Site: brandenburg
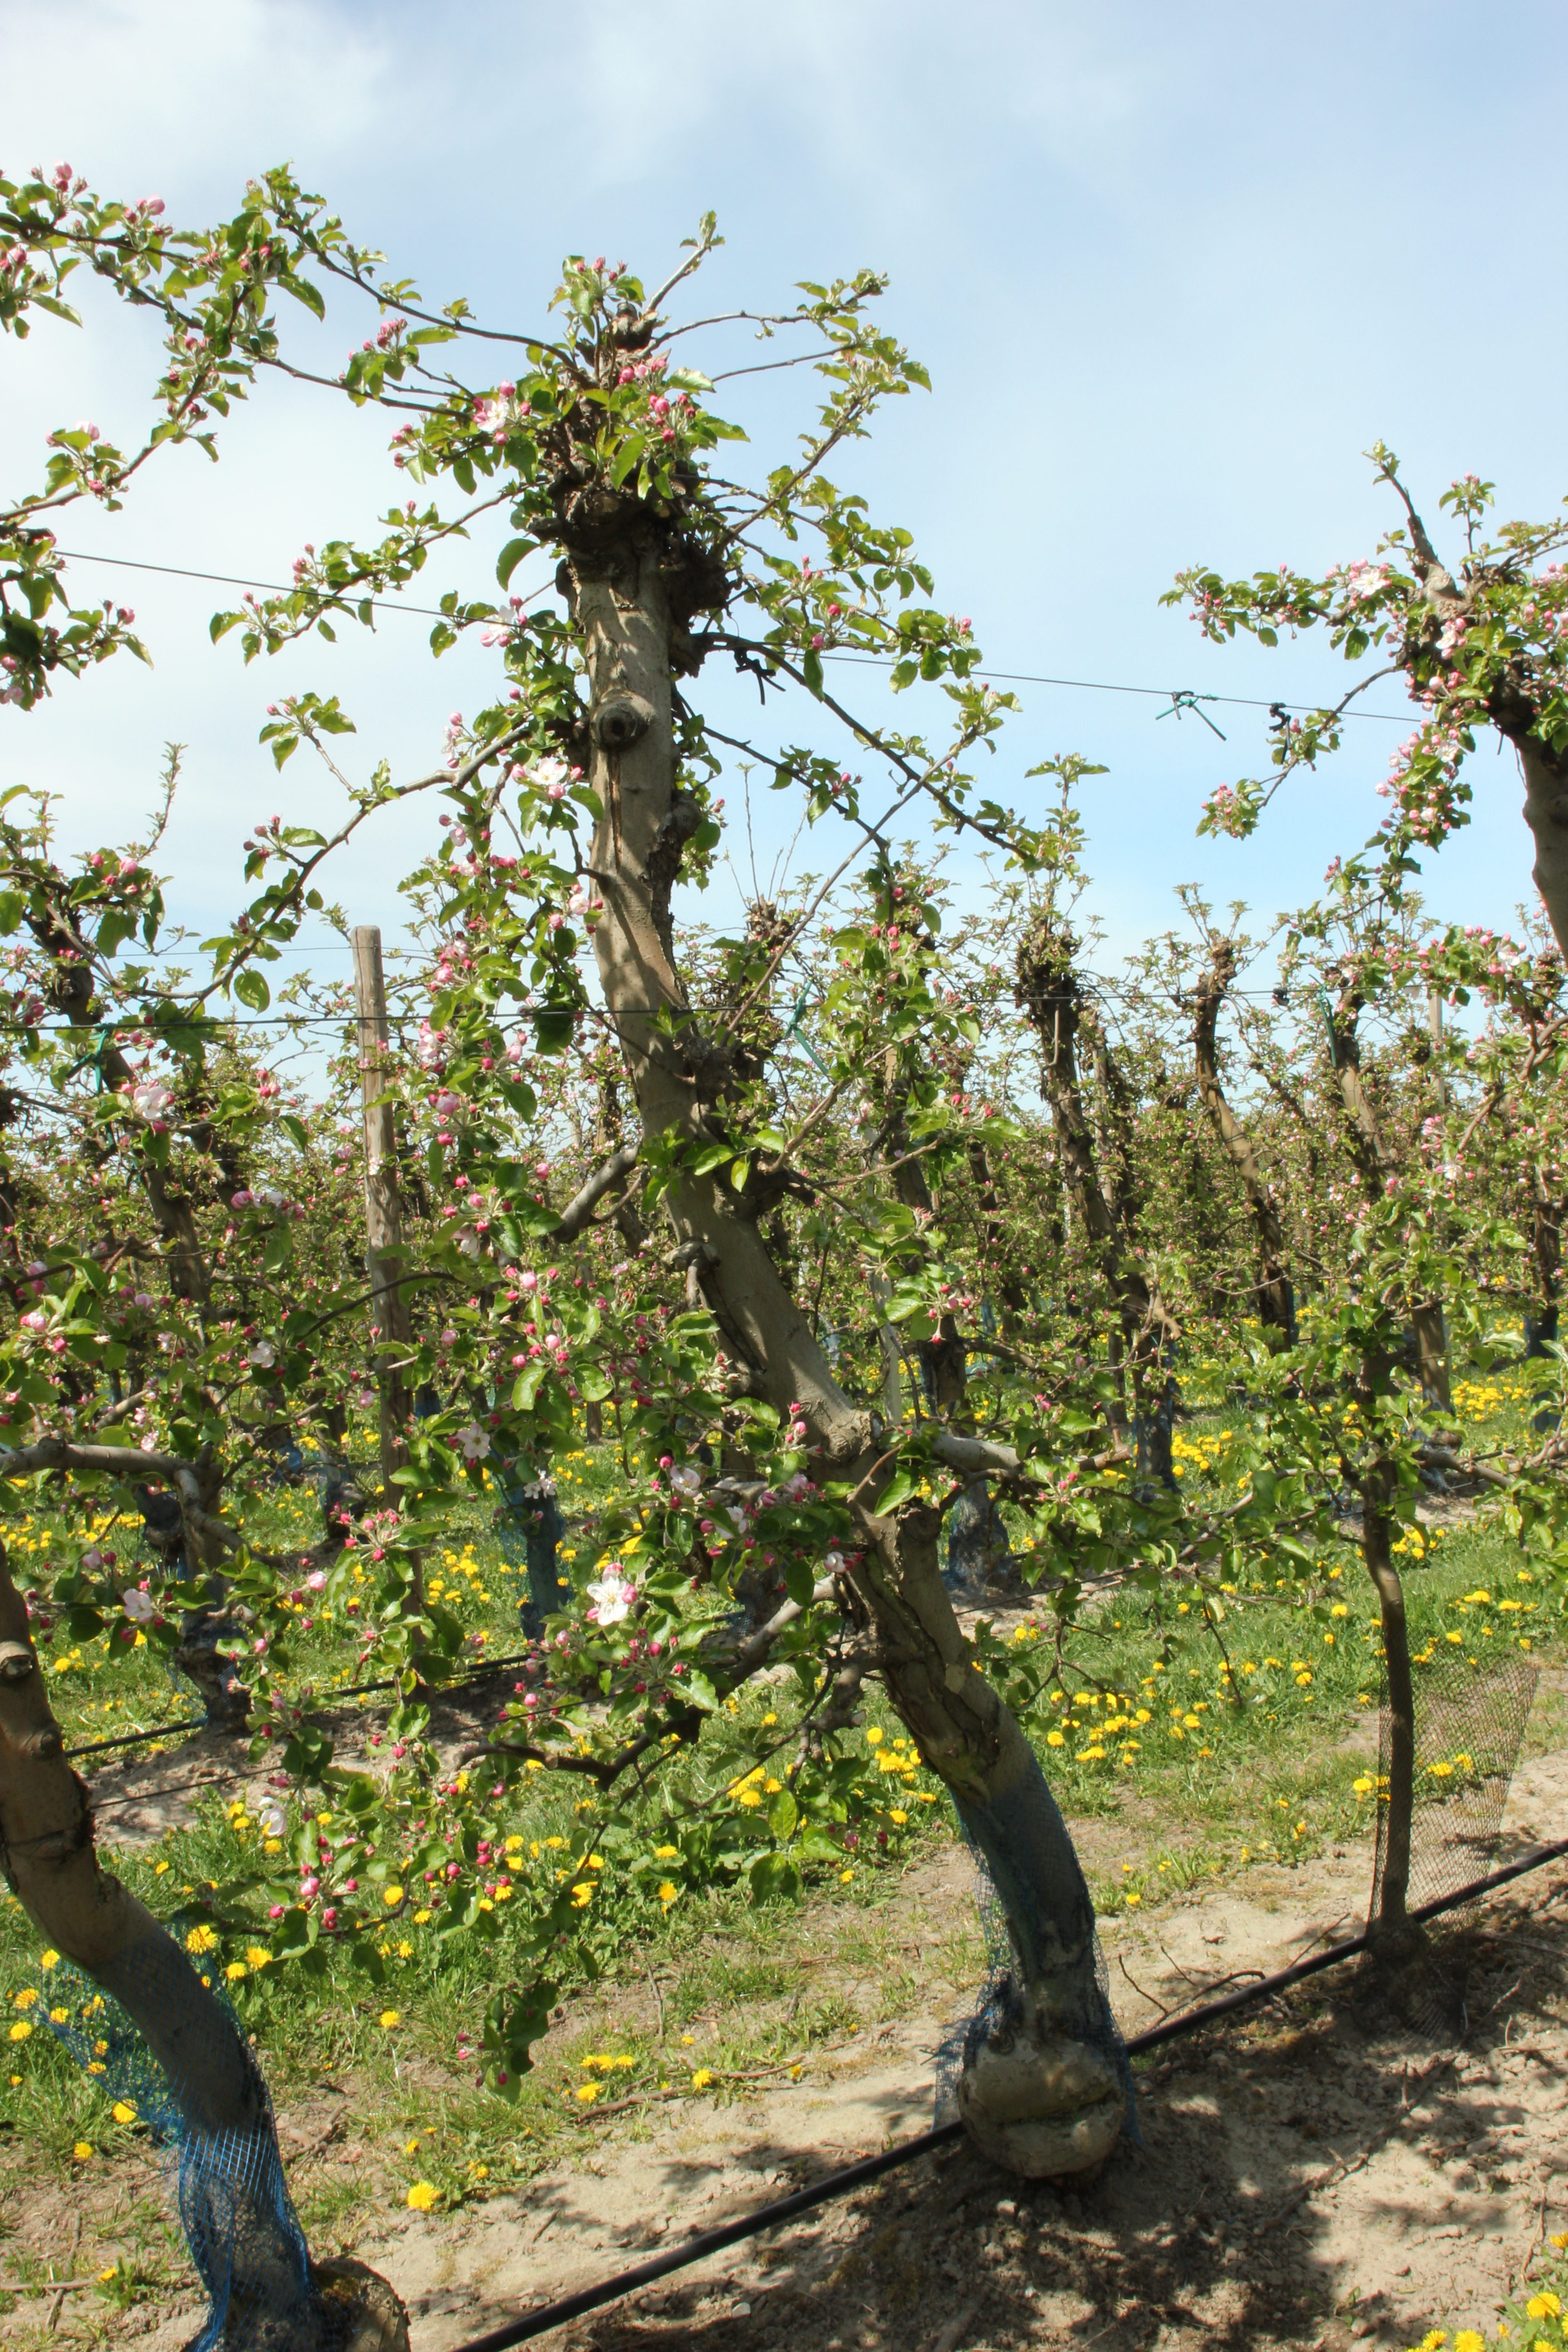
Growth stage (BBCH 57): Inflorescence emergence